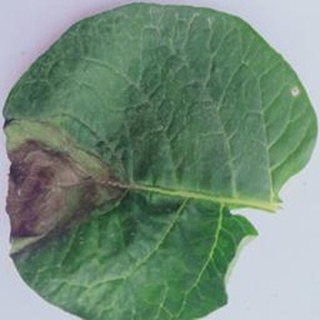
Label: potato_late_blight